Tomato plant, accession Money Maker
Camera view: tilt-top (135 deg); turntable rotation: 30 degrees
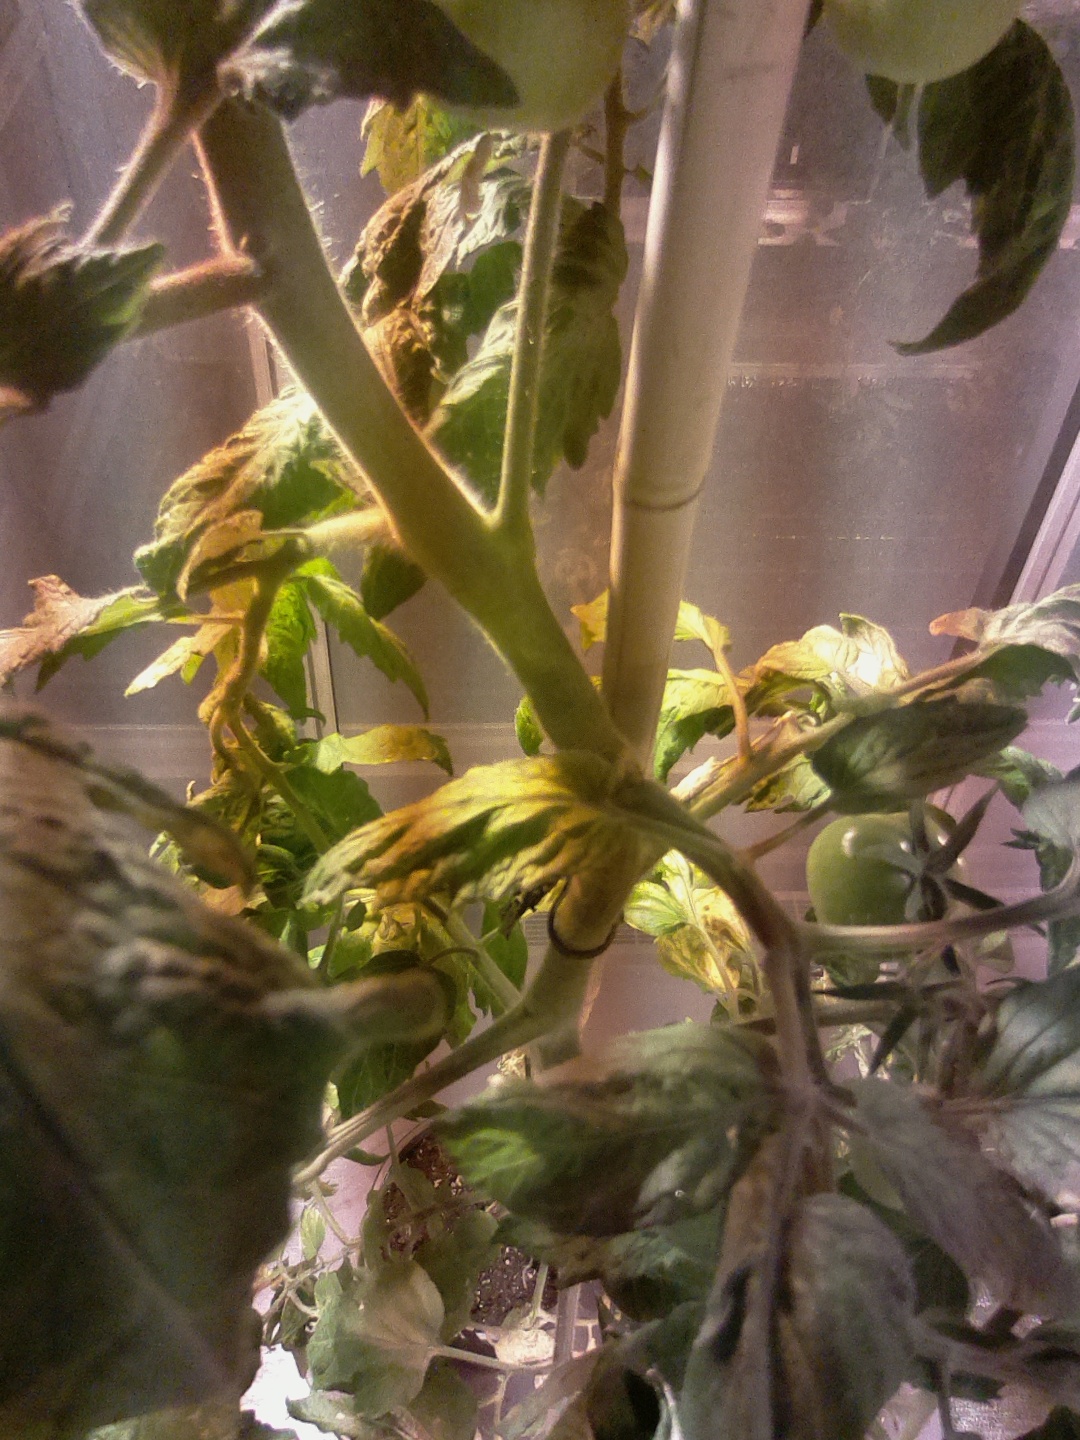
BBCH growth stage 72: 20%-30% of final fruit size